Black swan emblems and popular culture

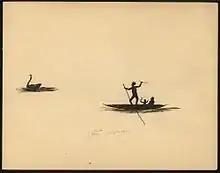
Aboriginal hunters and black swan, by Tommy McRae, v. 1865

Daisy Bates recorded a Nyoongar man called Woolberr "last of the black swan group" of the Nyungar people of south-western Australia in the 1920s. The website of the Premier of Western Australia refers to Nyungar lore of how the ancestors of the Nyungar people were once black swans who became men.